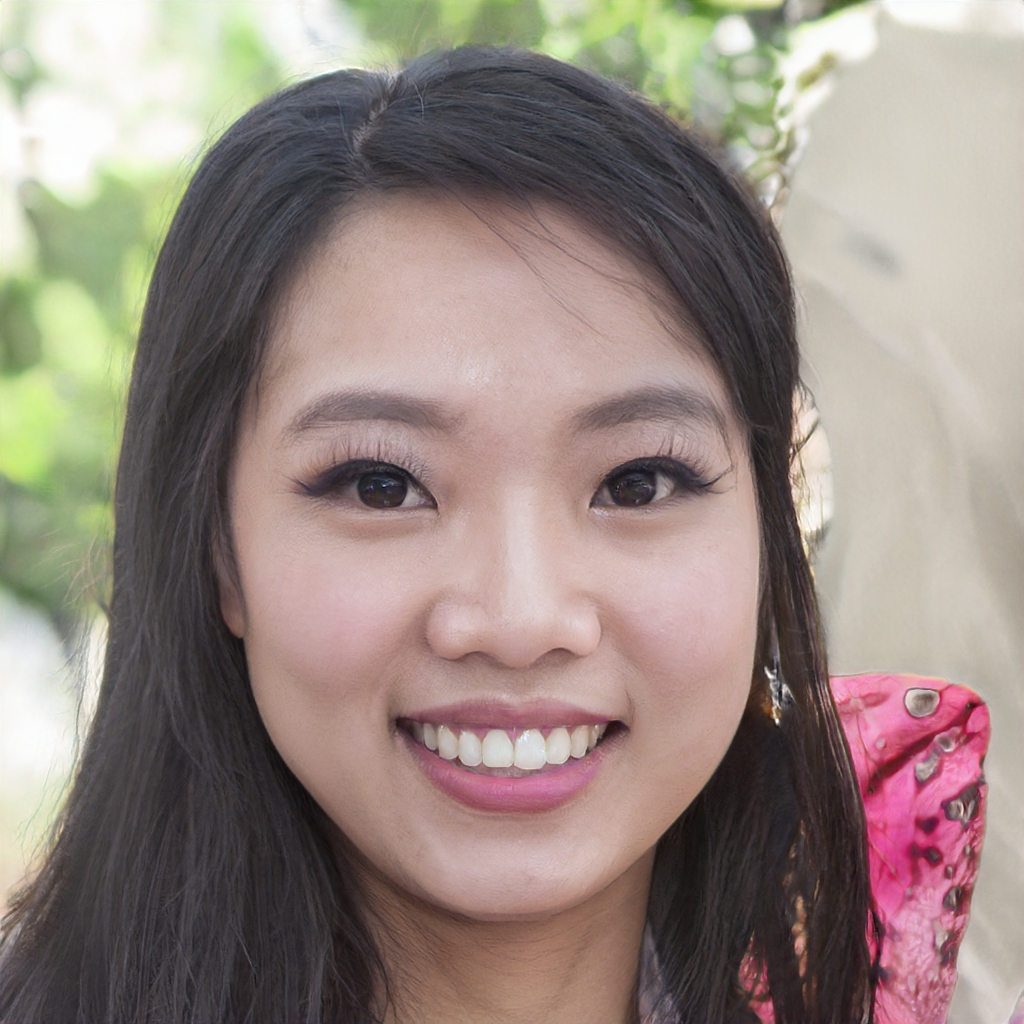
Gender: Female